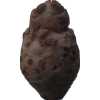
Label: celery